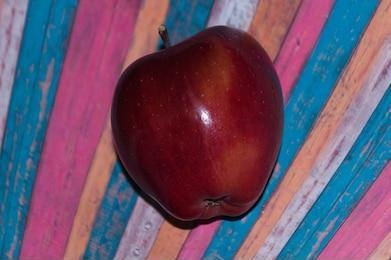
Label: apple